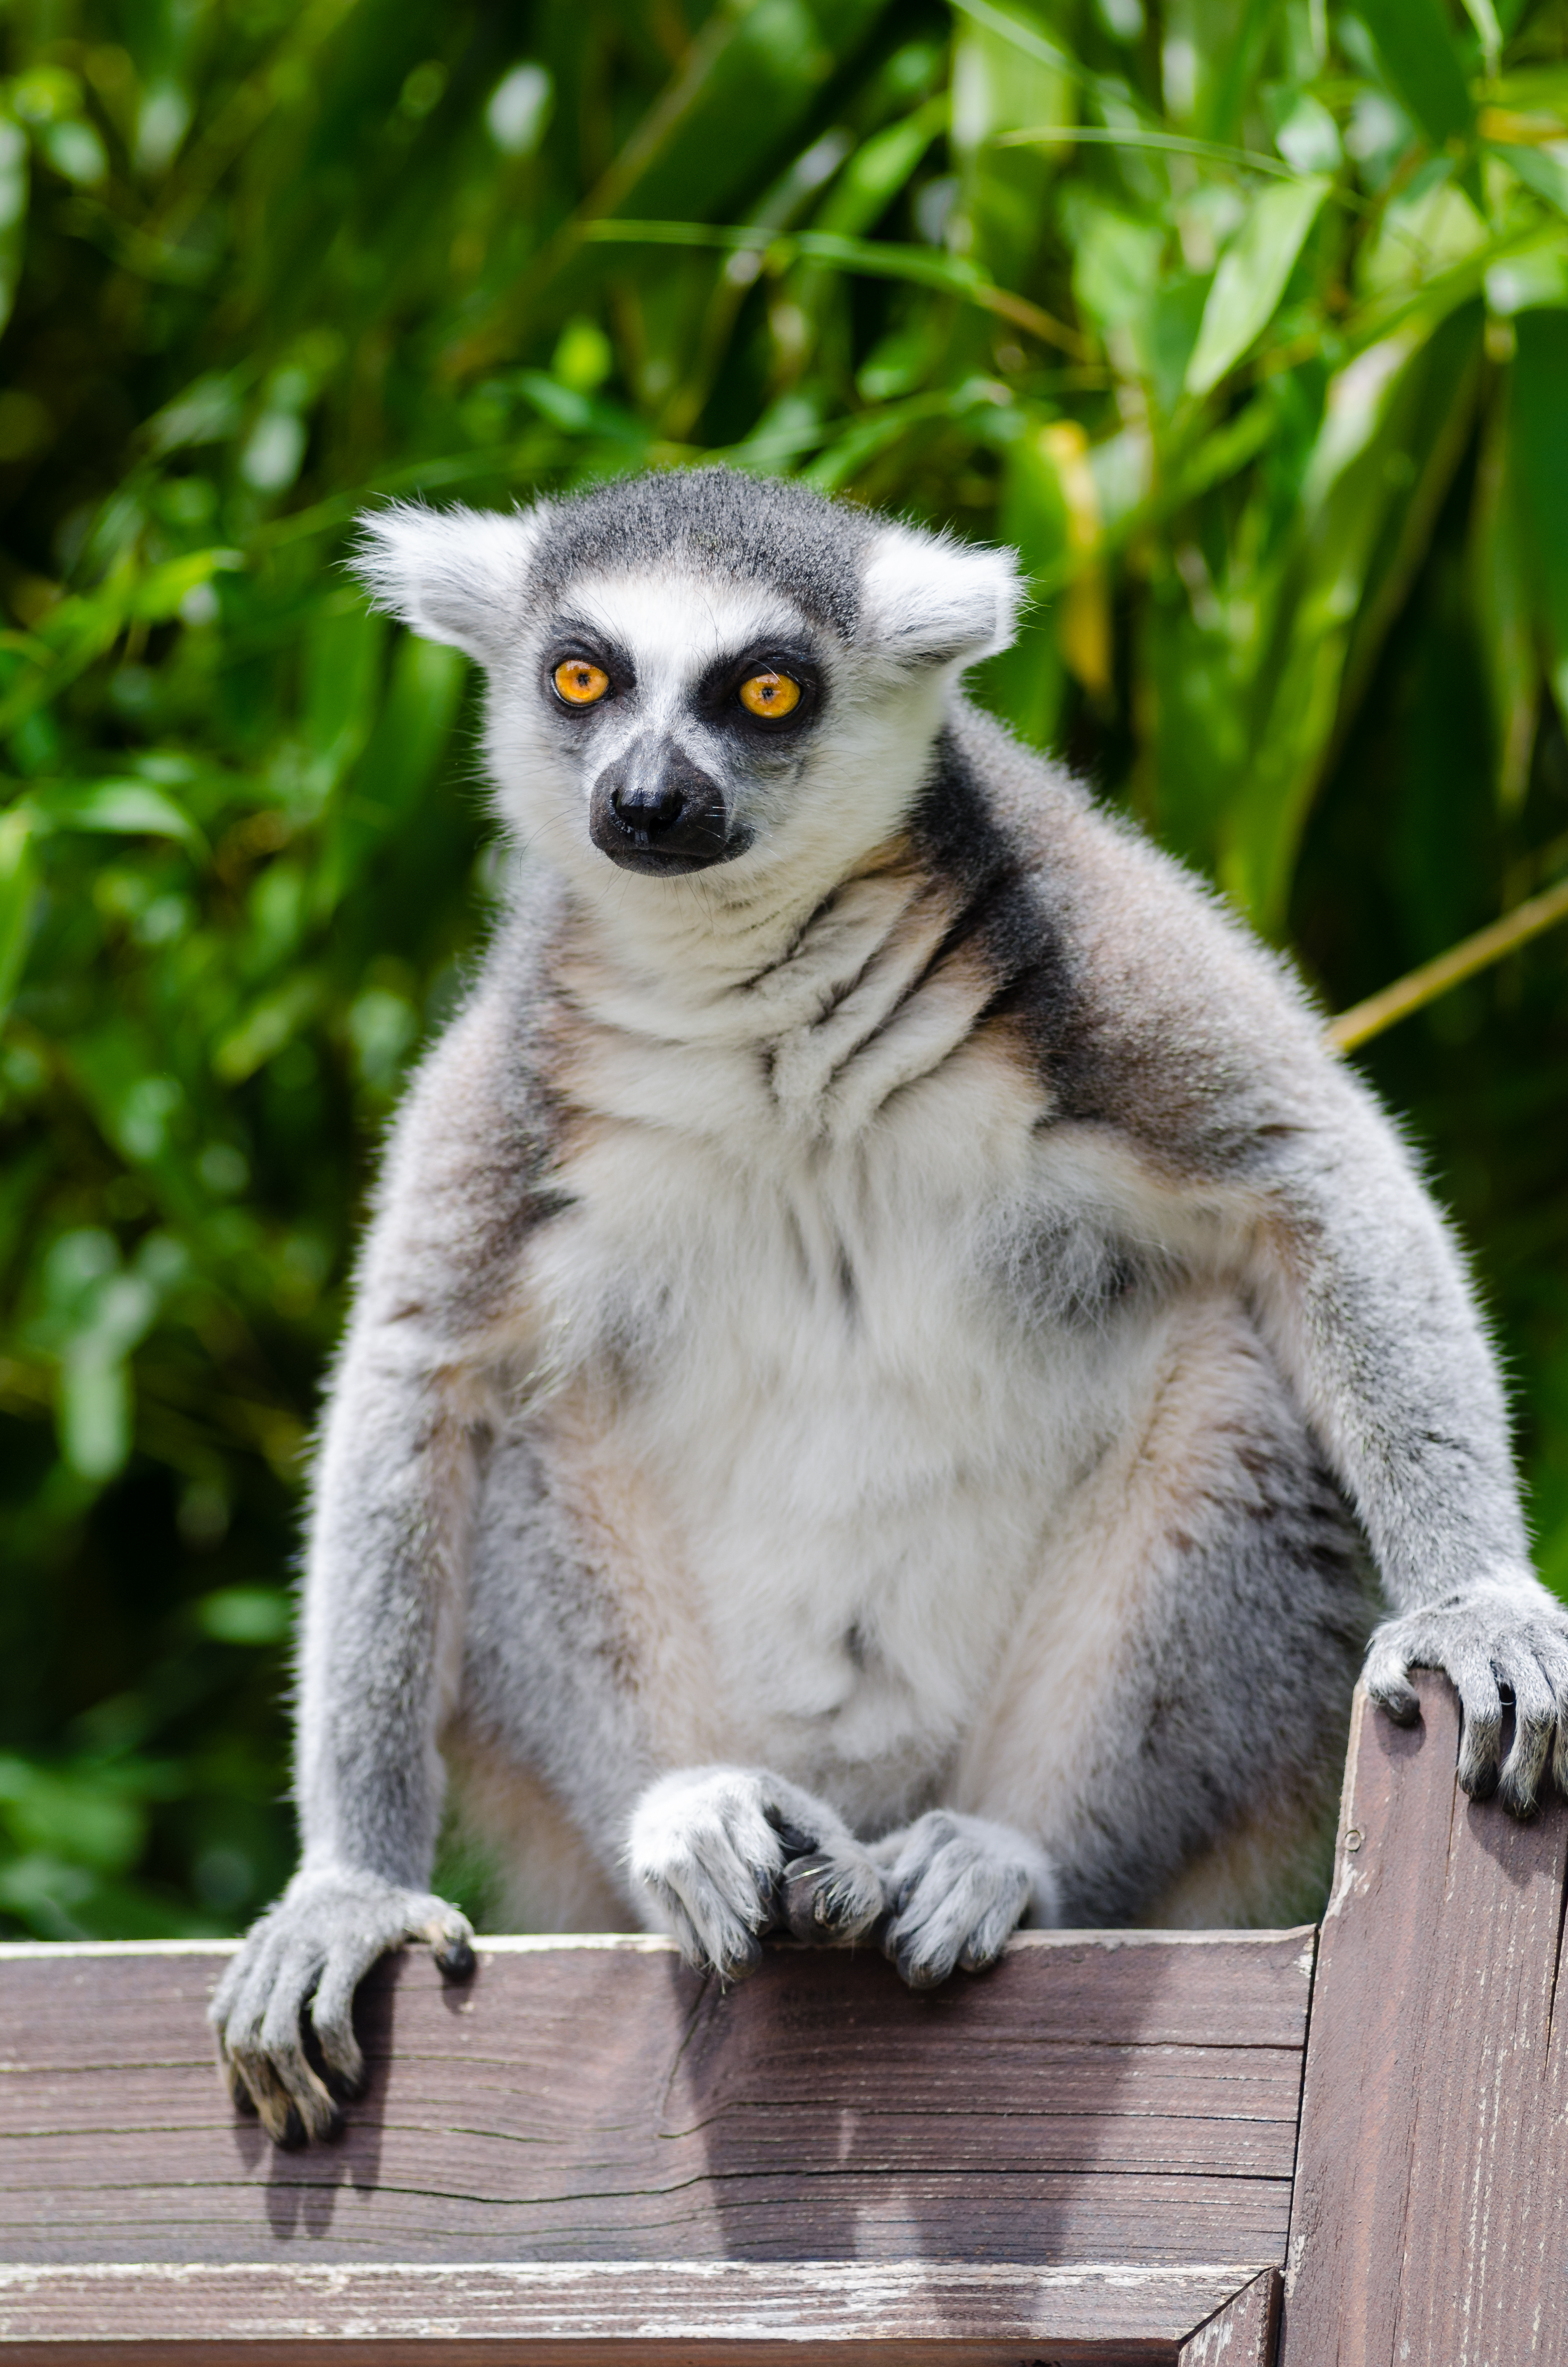
animal, wildlife, zoo, mammal, fauna, primate, madagascar, vertebrate, lemur